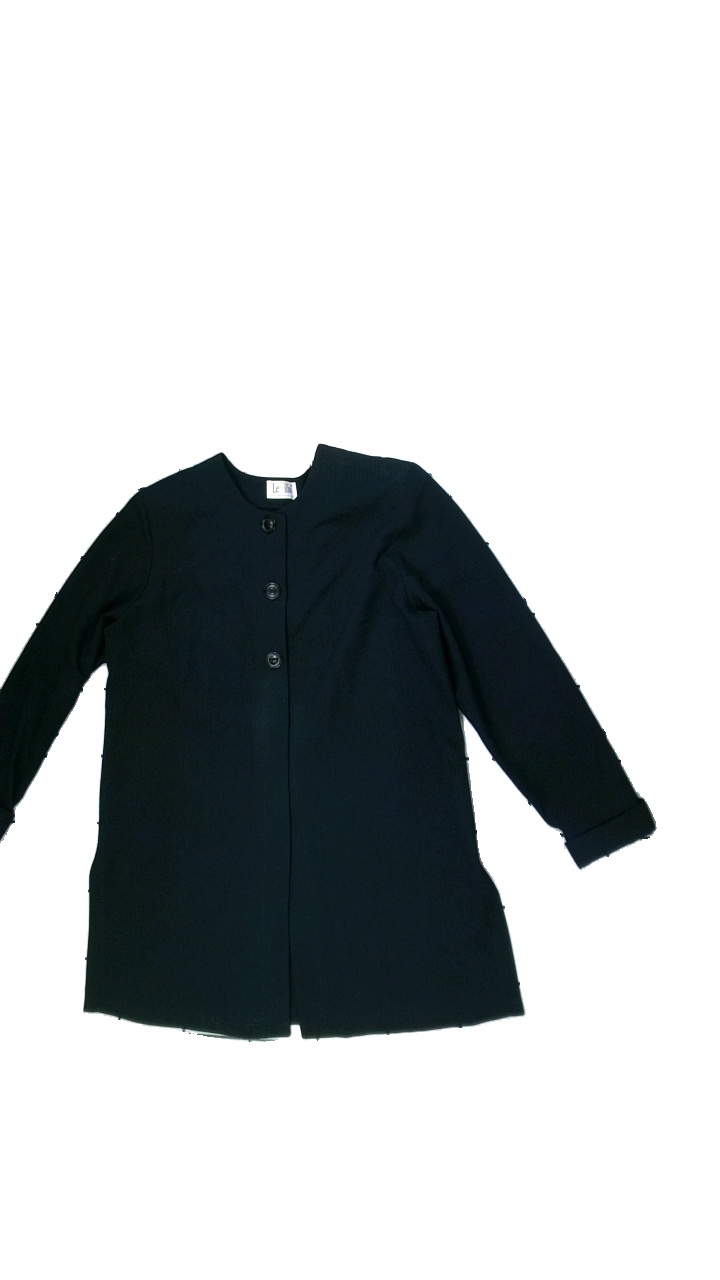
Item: Blazer (Ladies)
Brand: Lemillion
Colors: Black
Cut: Regular, C-collar
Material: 50%viscose 50%polyester
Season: Autumn
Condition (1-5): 3
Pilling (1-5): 4
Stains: Major
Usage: Export
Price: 100-150